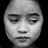
Emotion: sad